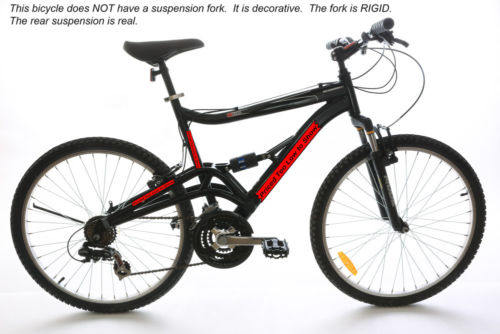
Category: bicycle